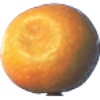
Label: Kumquats 1